Milan Vidmar

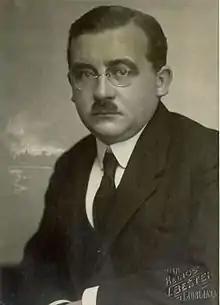
Vidmar 1935

Milan Vidmar (22 June 1885 – 9 October 1962) was a Slovenian electrical engineer, chess player, chess theorist, and writer. He was among the top dozen chess players in the world from 1910 to 1930 and in 1950, was among the inaugural recipients of the title International Grandmaster from FIDE. Vidmar was a specialist in power transformers and transmission of electric current.